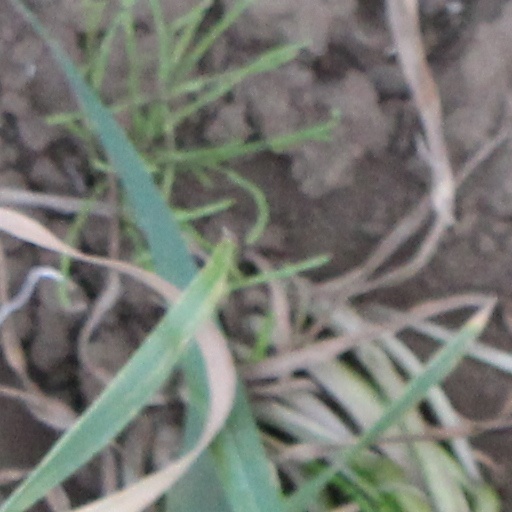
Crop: wheat